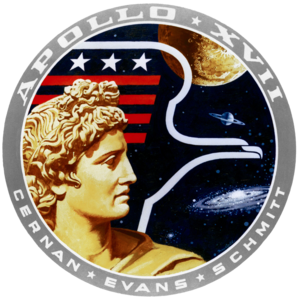
Apollo 17
Apollo 17 emblem
Apollo 17 var den ellevte bemandede mission i Apollo-programmet og den sjette – og sidste – månelanding.